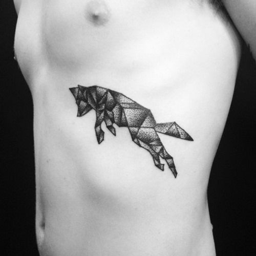
foxes are among the most intelligent animals in the world by the characteristics they possess .